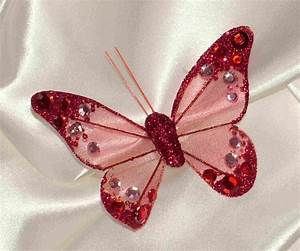
Label: butterfly